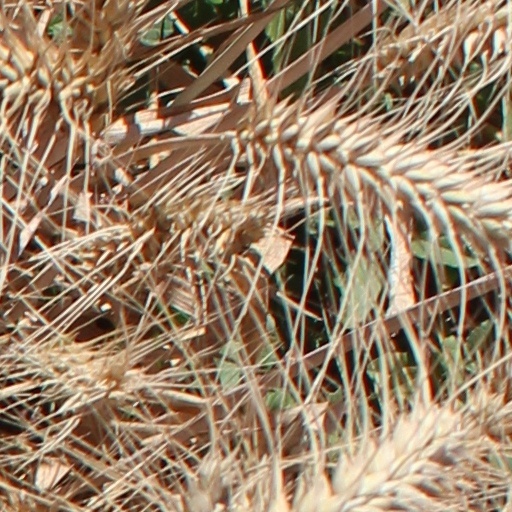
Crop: wheat